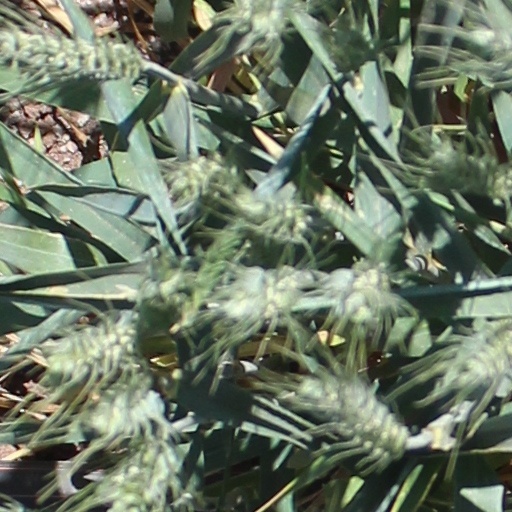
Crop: wheat